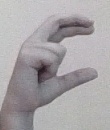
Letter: thal